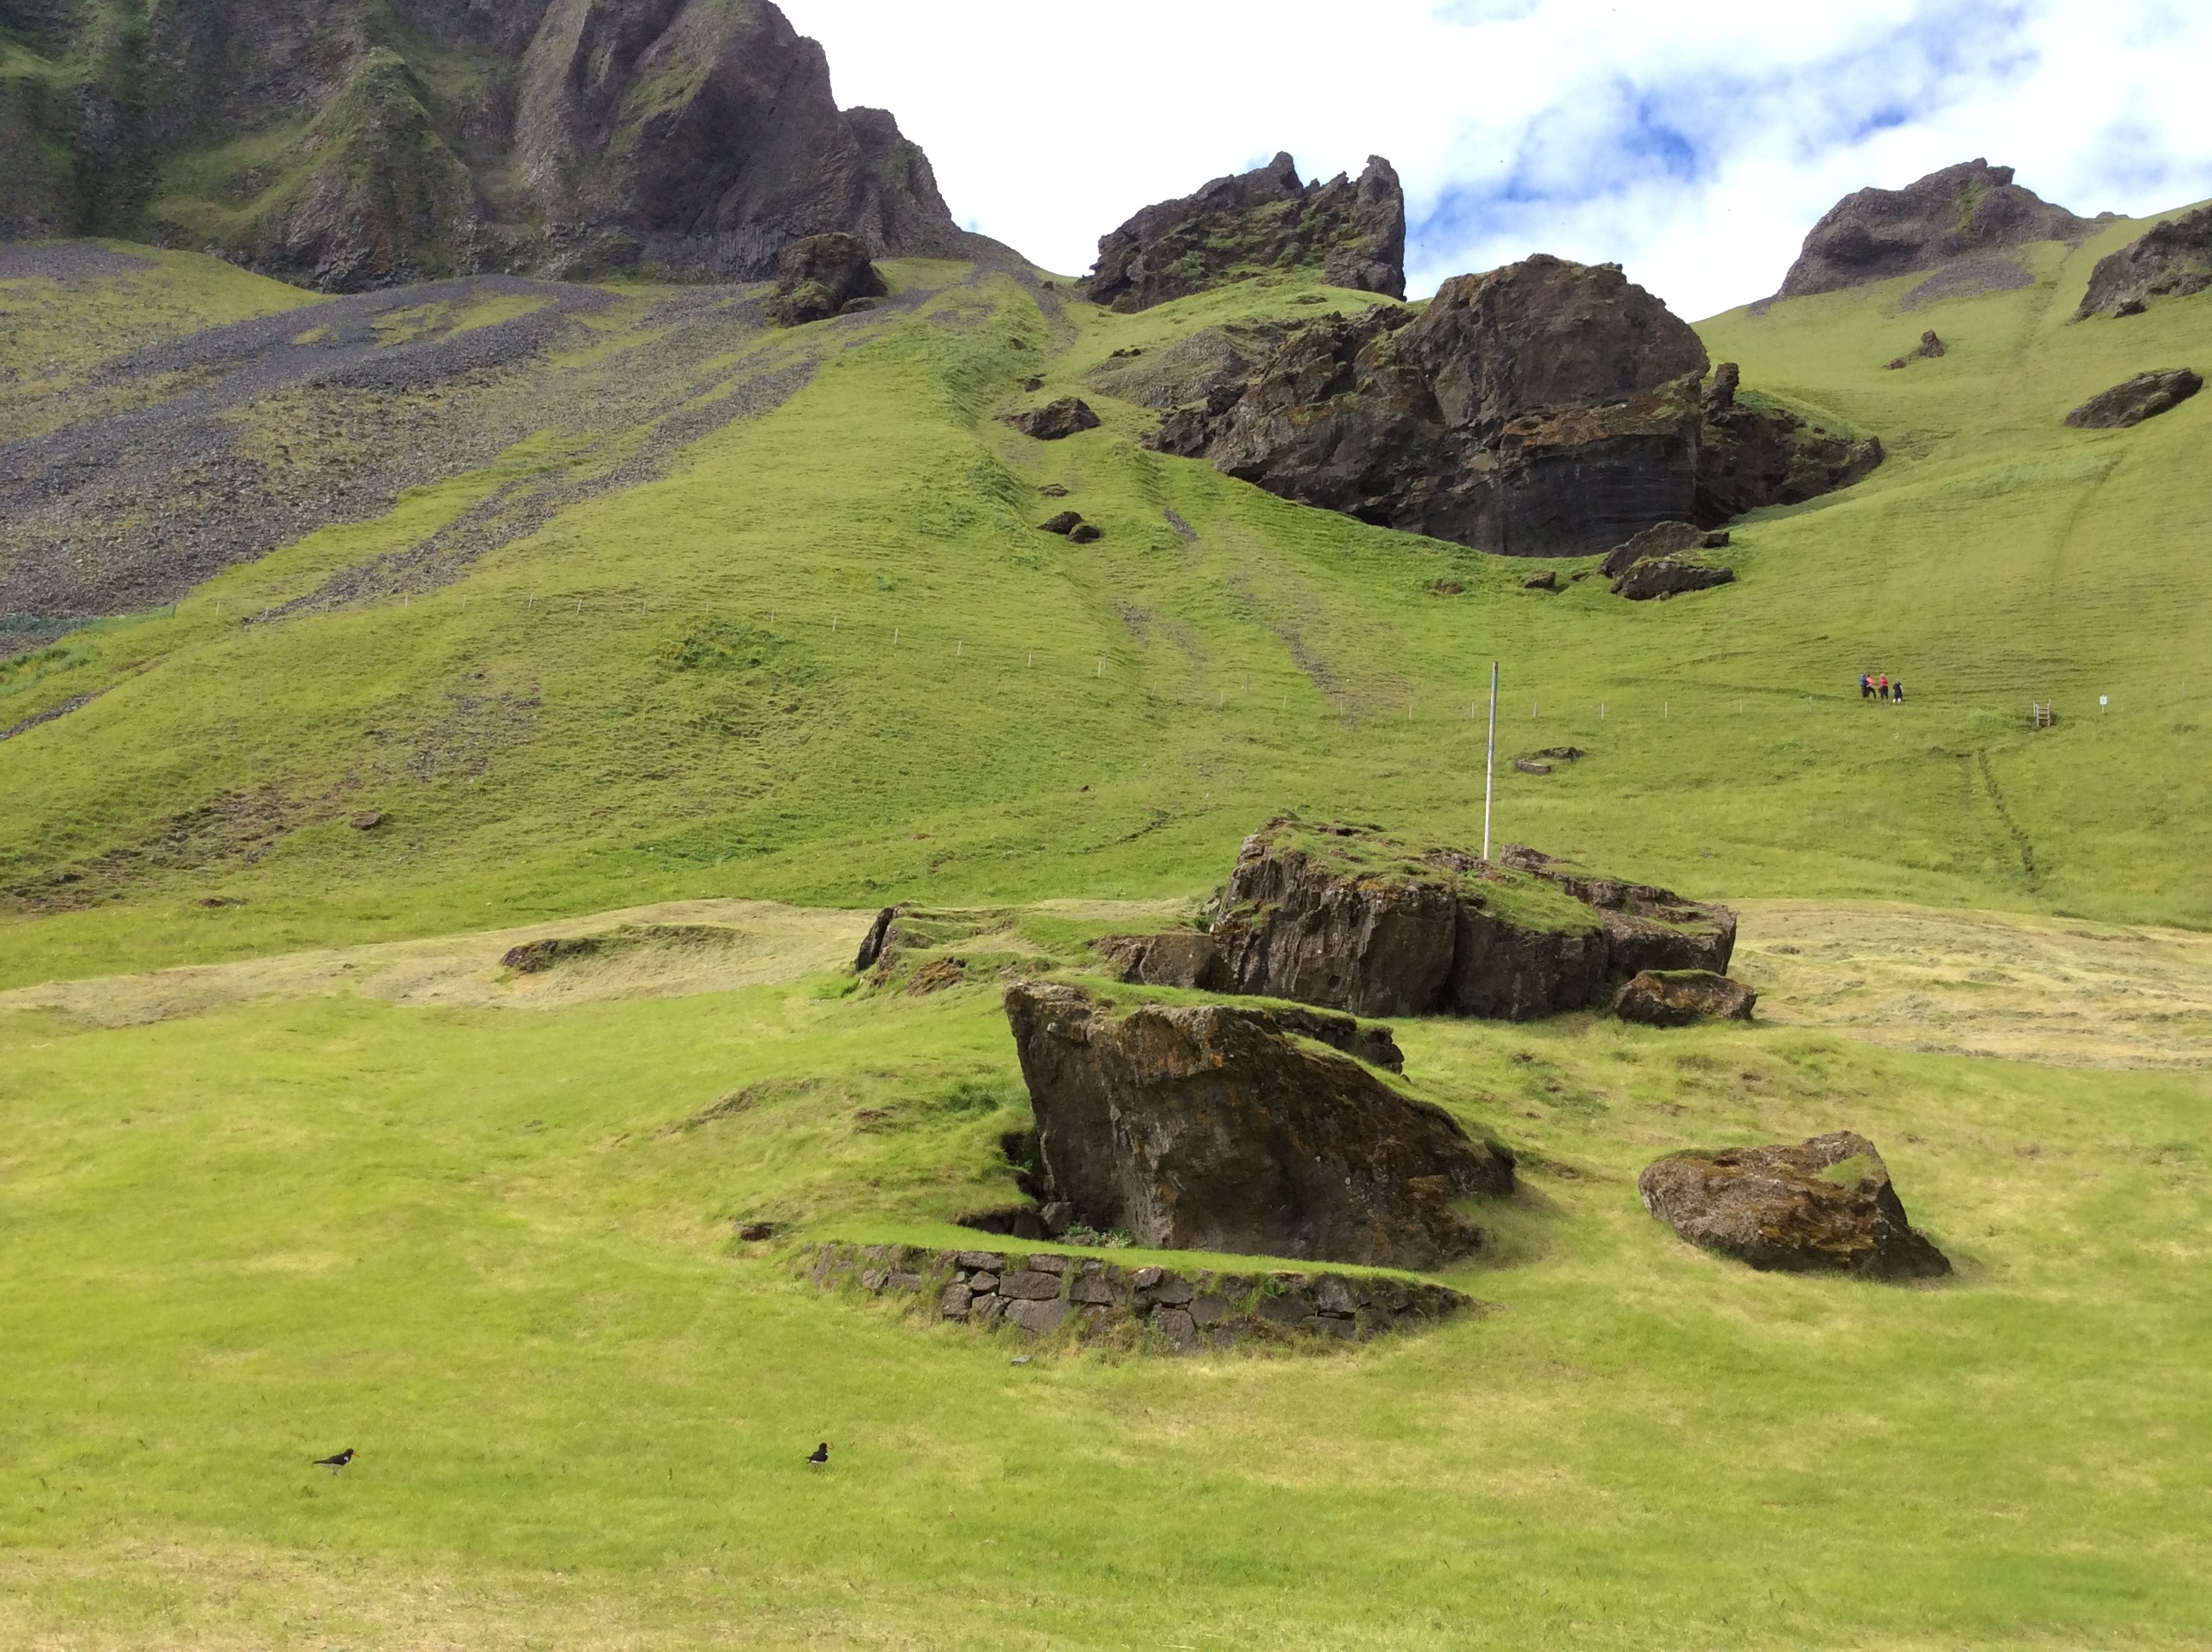
landscape, nature, grass, outdoor, rock, mountain, meadow, hill, valley, mountain range, cliff, environment, pasture, highland, terrain, ridge, plain, geology, alps, grassland, badlands, plateau, fell, loch, landform, geographical feature, mountainous landforms